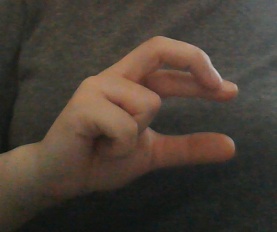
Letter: thal